George Irving Skinner

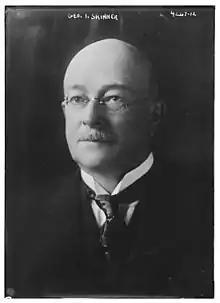
George Skinner circa 1917

George Irving Skinner (February 20, 1858 - March 13, 1926) was an American lawyer who was appointed as the superintendent of the New York State Banking Department in 1917.